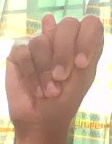
ASL sign: N